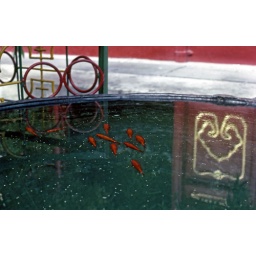
Golden carp and reflections in a fish bowl inside the Forbidden City. 1983